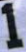
Number: 1